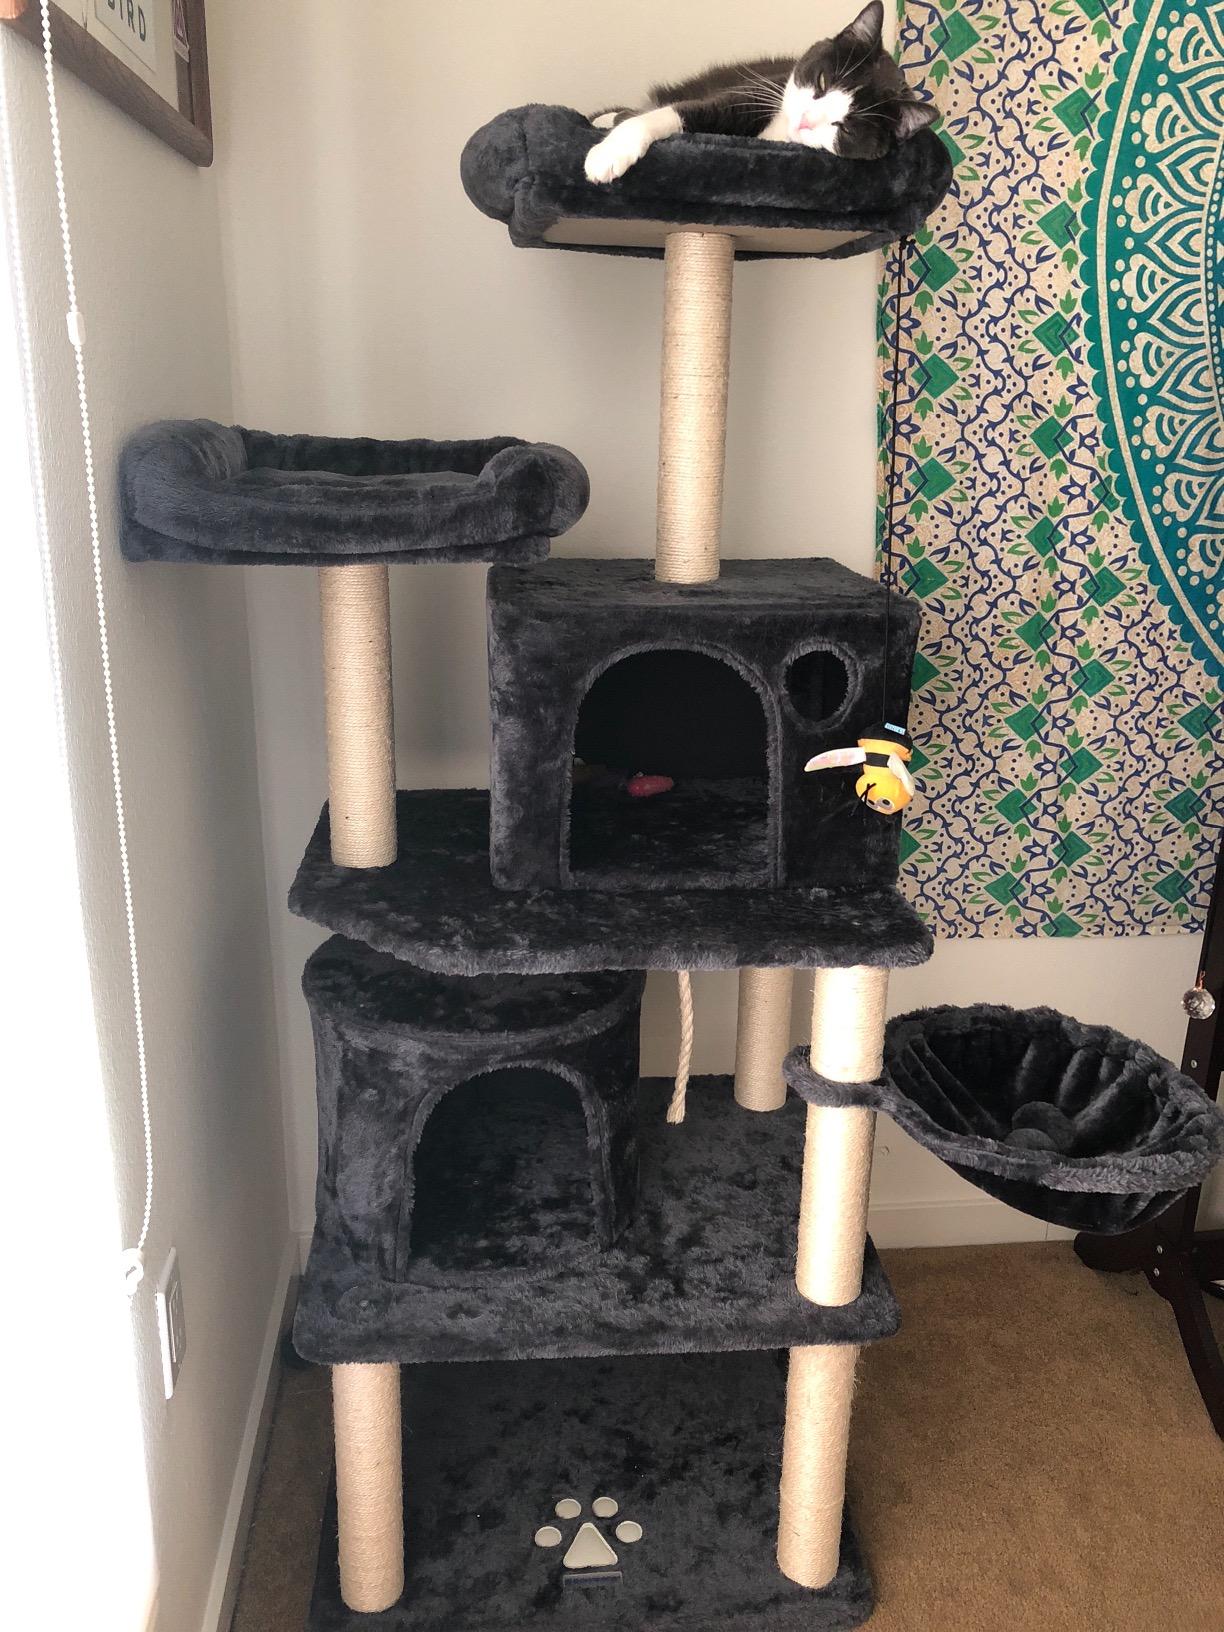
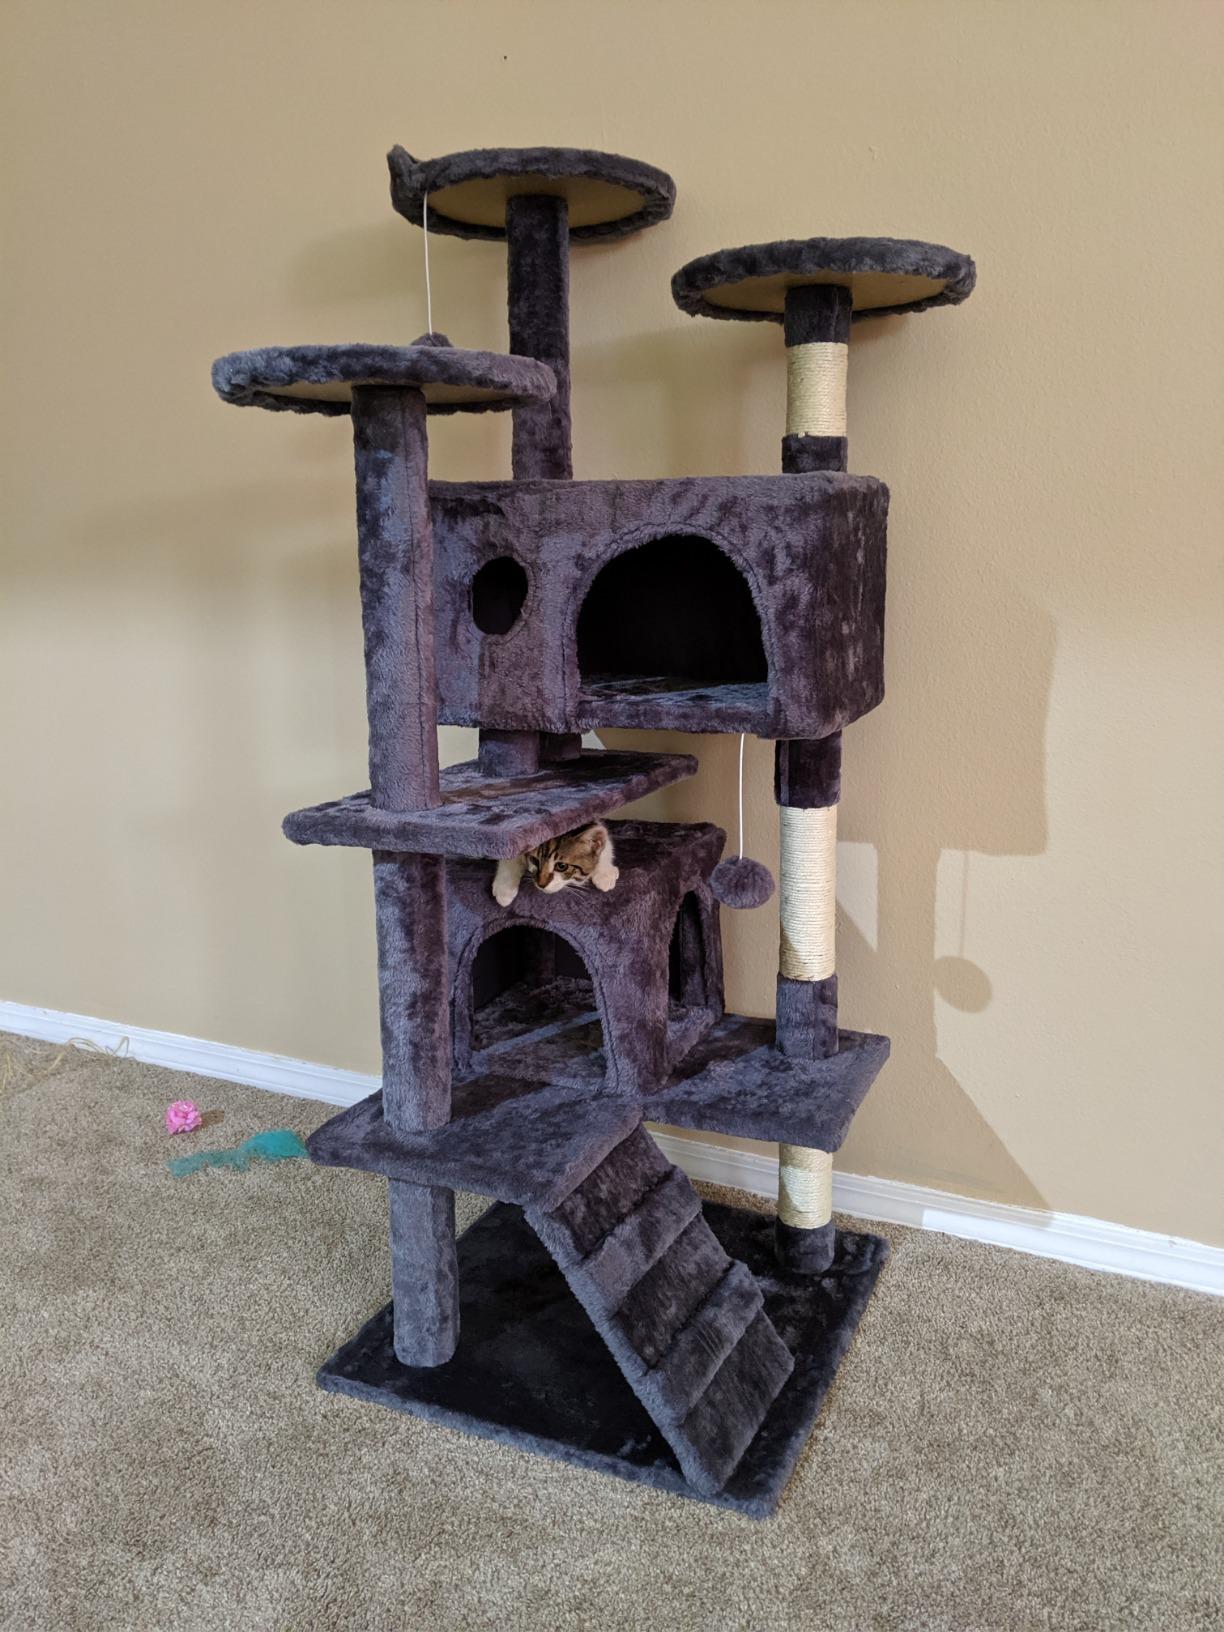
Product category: items_cat tree
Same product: no